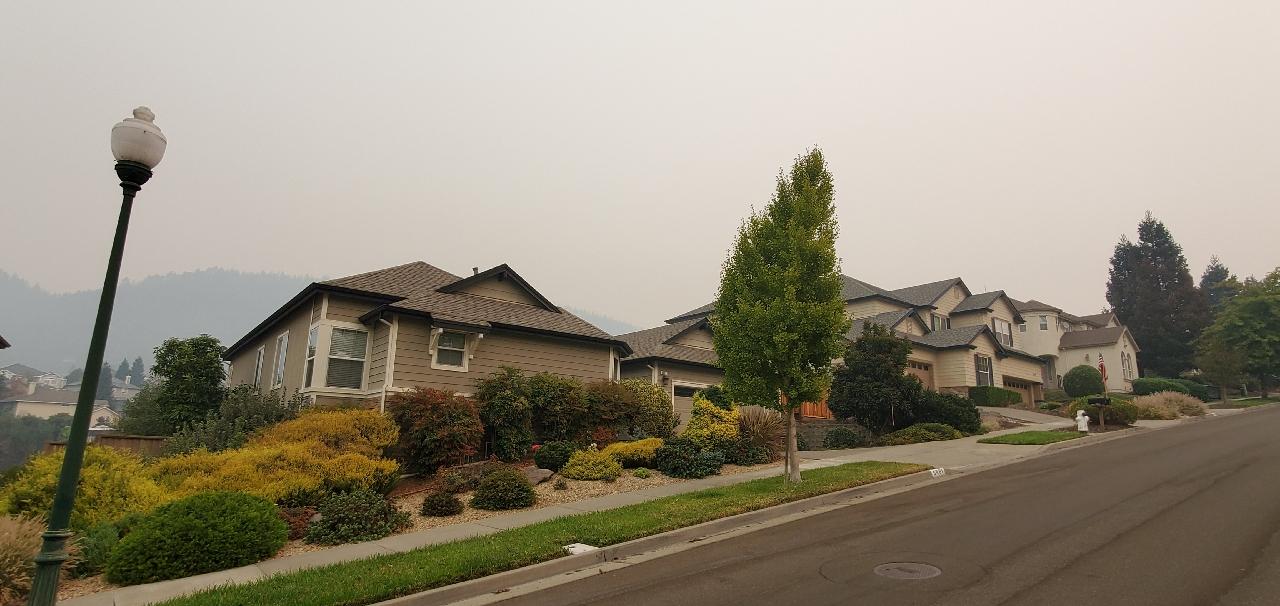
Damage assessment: no_damage